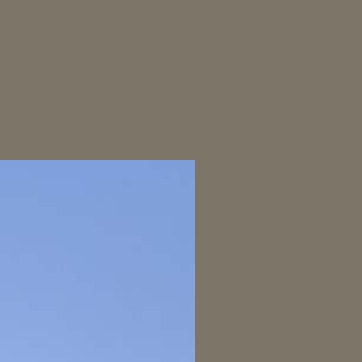
Material: sky